Leo Hayter

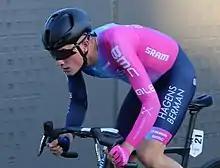

Leo Hayter (born 10 August 2001) is a British racing cyclist, who last rode for UCI WorldTeam .